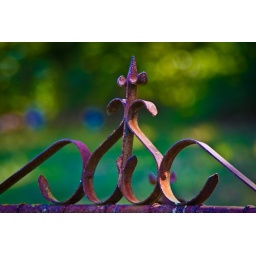
HBW! A rusty fence gate in an old graveyard in Texas holds back the bokeh.